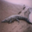
Label: crocodile